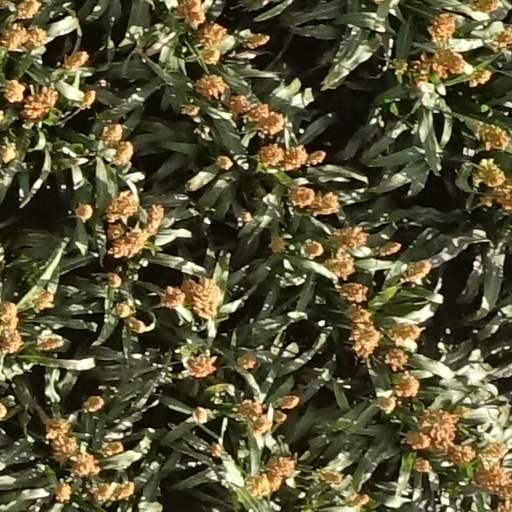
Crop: sorghum